Pond bat

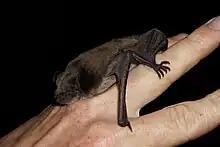
The pond bat has noticeable large feet

The bat is medium-sized, with a noticeably short tragus for a species in the genus "Myotis". Fur is thick and black-brown at the base, with brownish or yellowish-grey fur on the dorsal side and white-grey or yellow-grey fur on the ventral side.